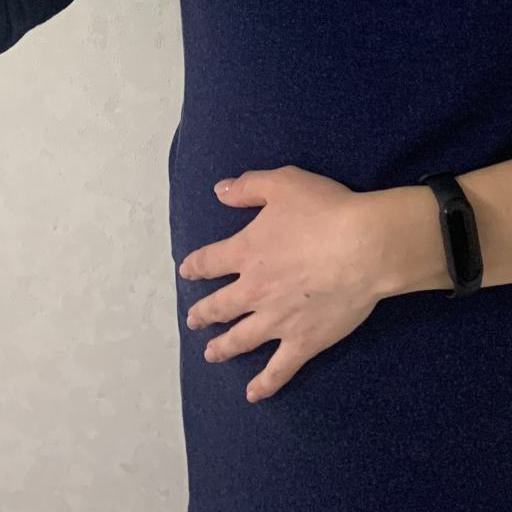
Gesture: no_gesture